Tomorrow We Move

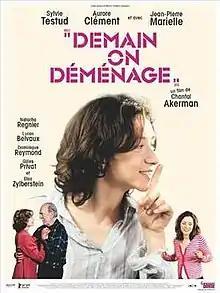
Film poster

Tomorrow We Move is a 2004, French-Belgian comedy film directed by Chantal Akerman. It won the Lumière Award for Best French-Language Film in 2005.